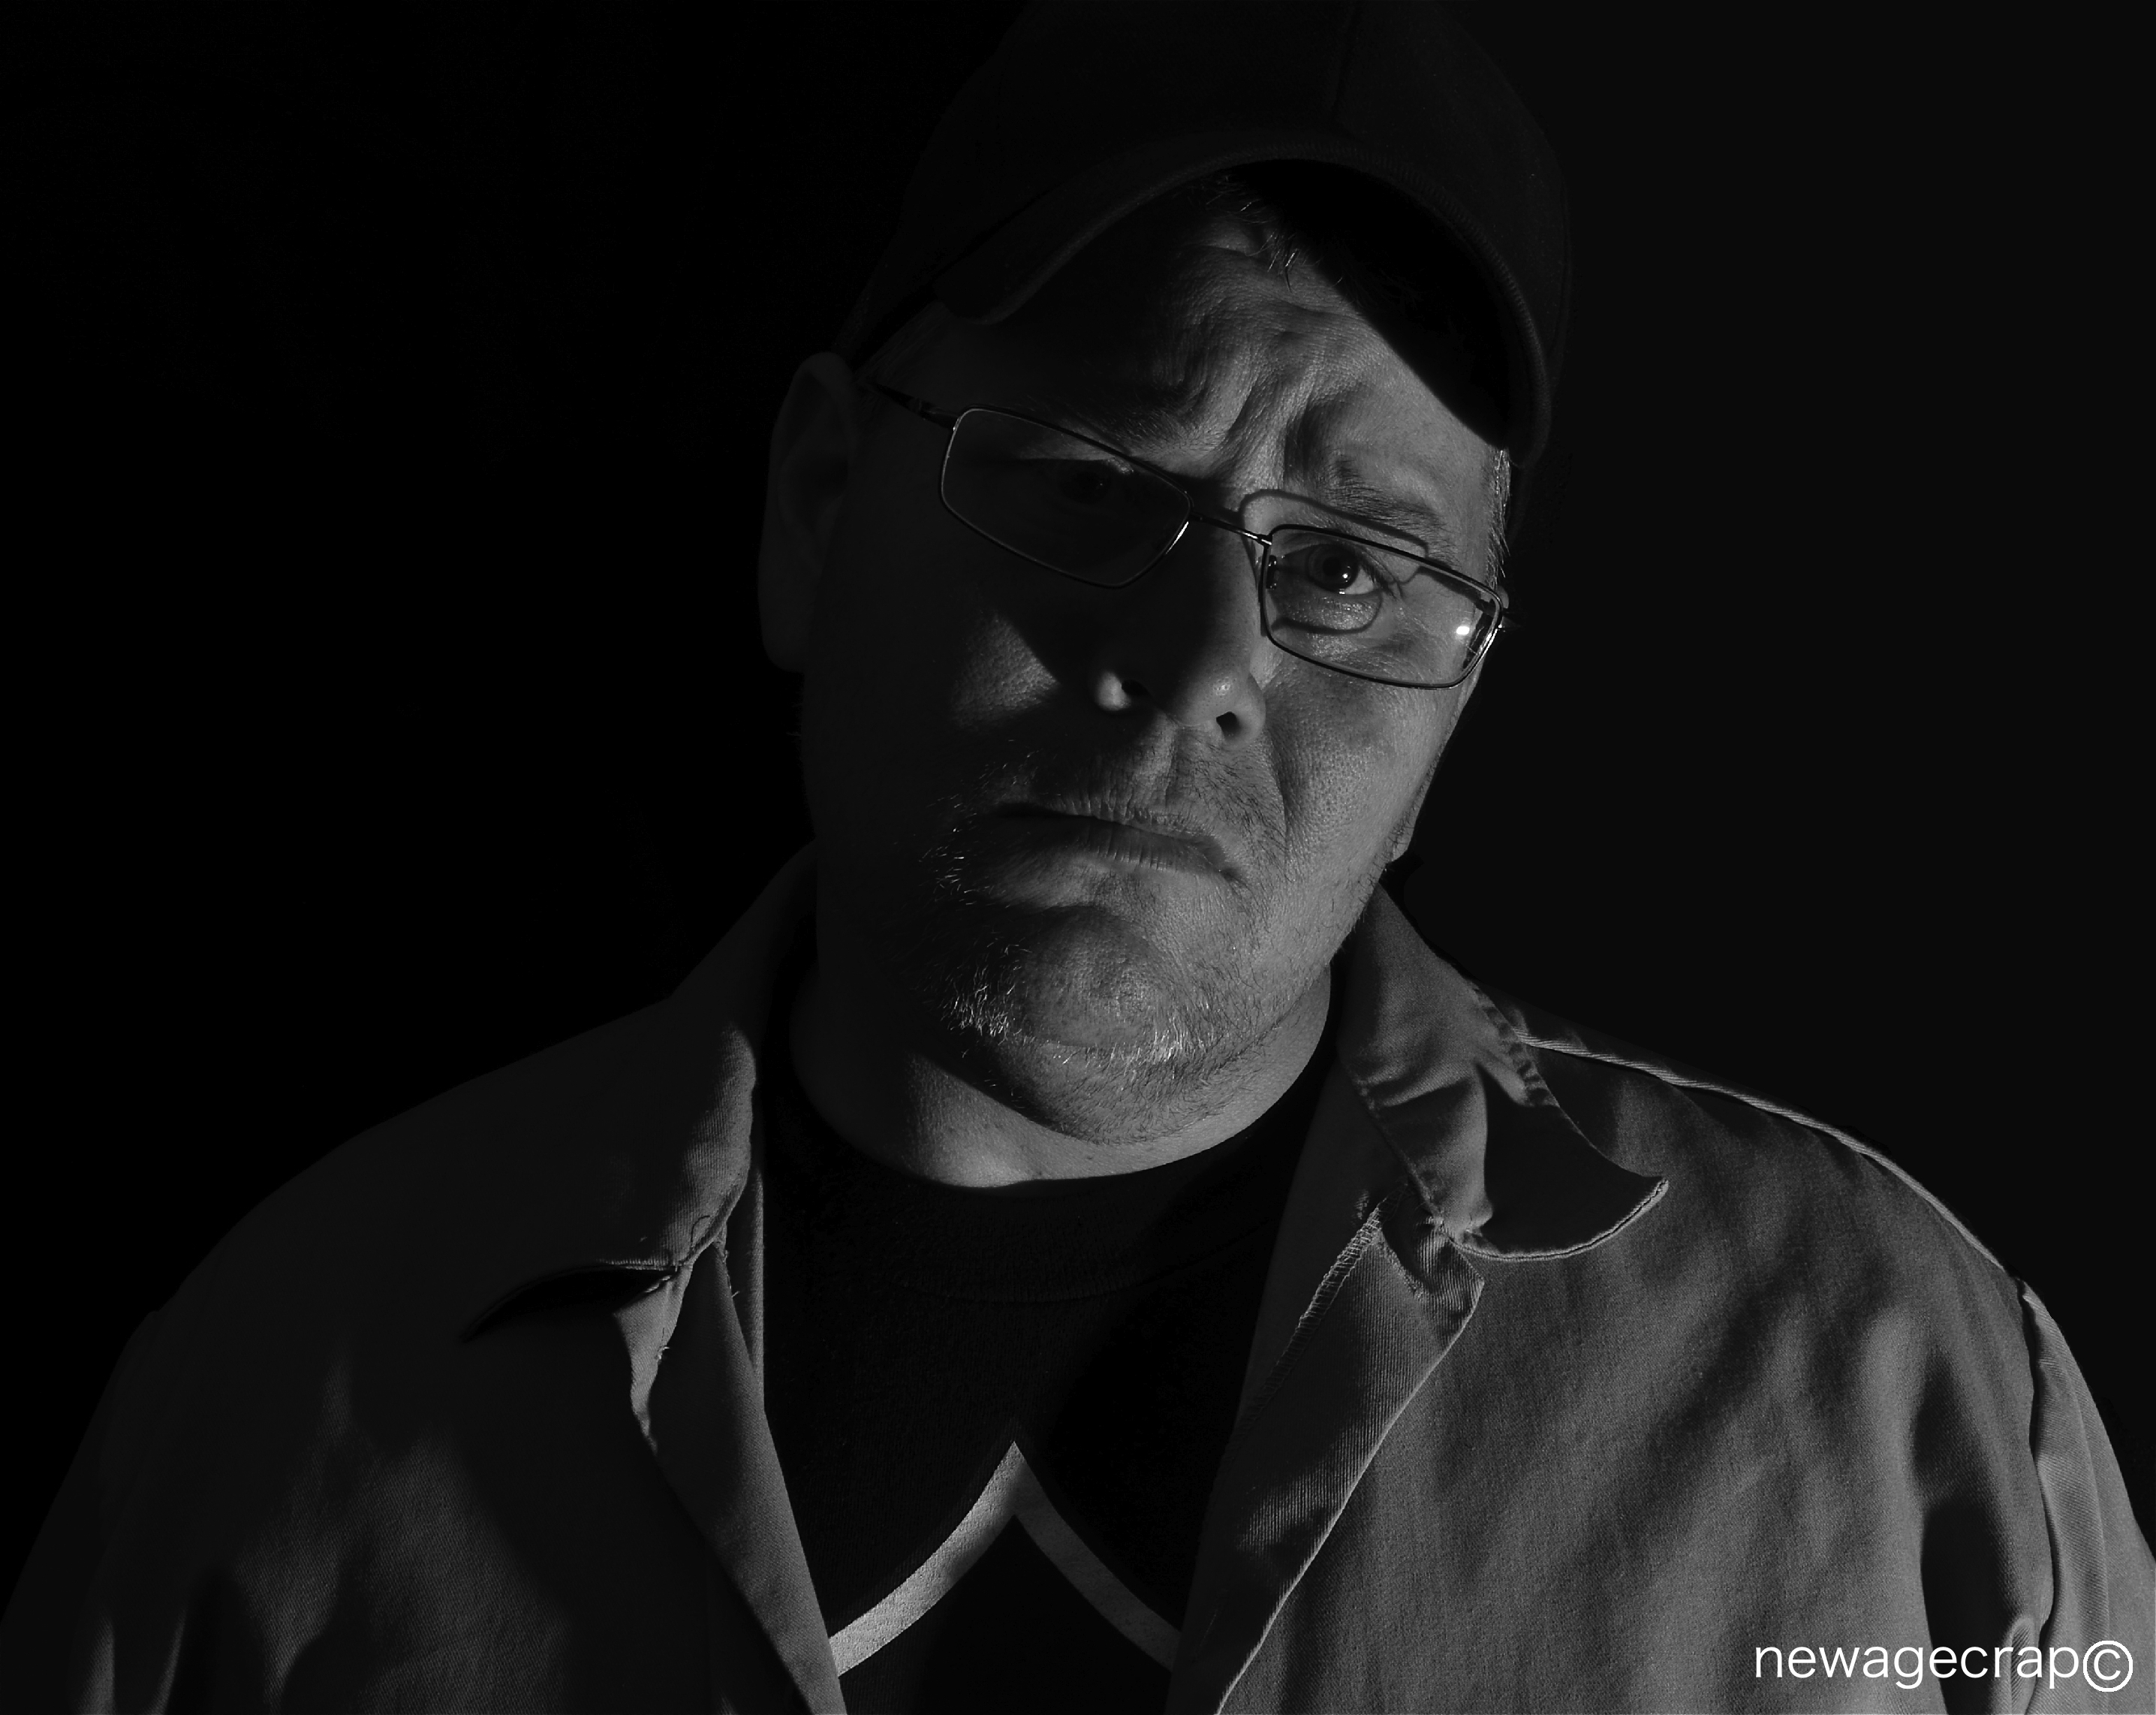
man, black and white, portrait, darkness, nikon, black, monochrome, bw, gentleman, glasses, selfportrait, eyewear, socal, southerncalifornia, losangeles, sanfernandovalley, bwportrait, nikond5100, losangelescounty, northhills, northhillscalifornia, sadface, bwselfportrait, billgarrett, williamgarrett, williamdavidgarrett, monochrome photography, film noir, vision care